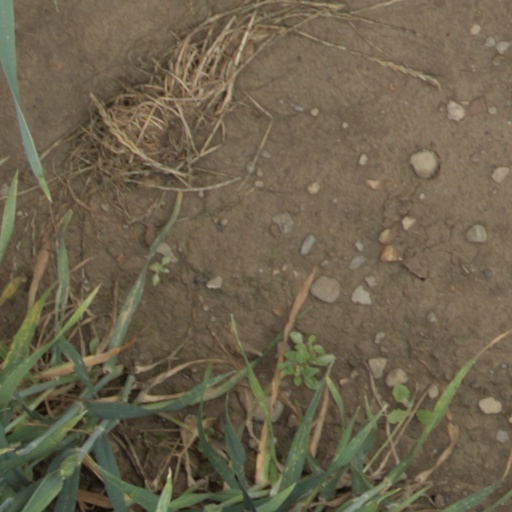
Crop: wheat